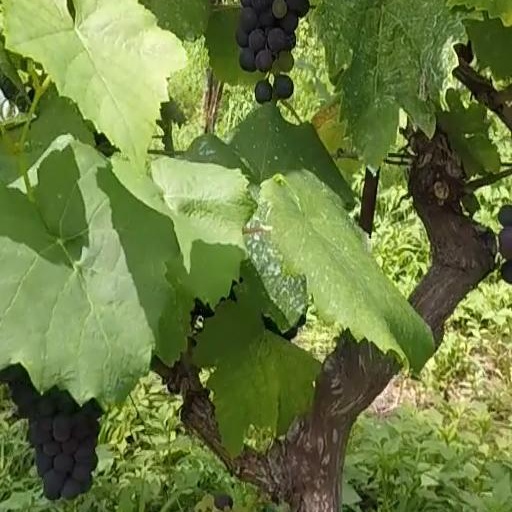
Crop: grape